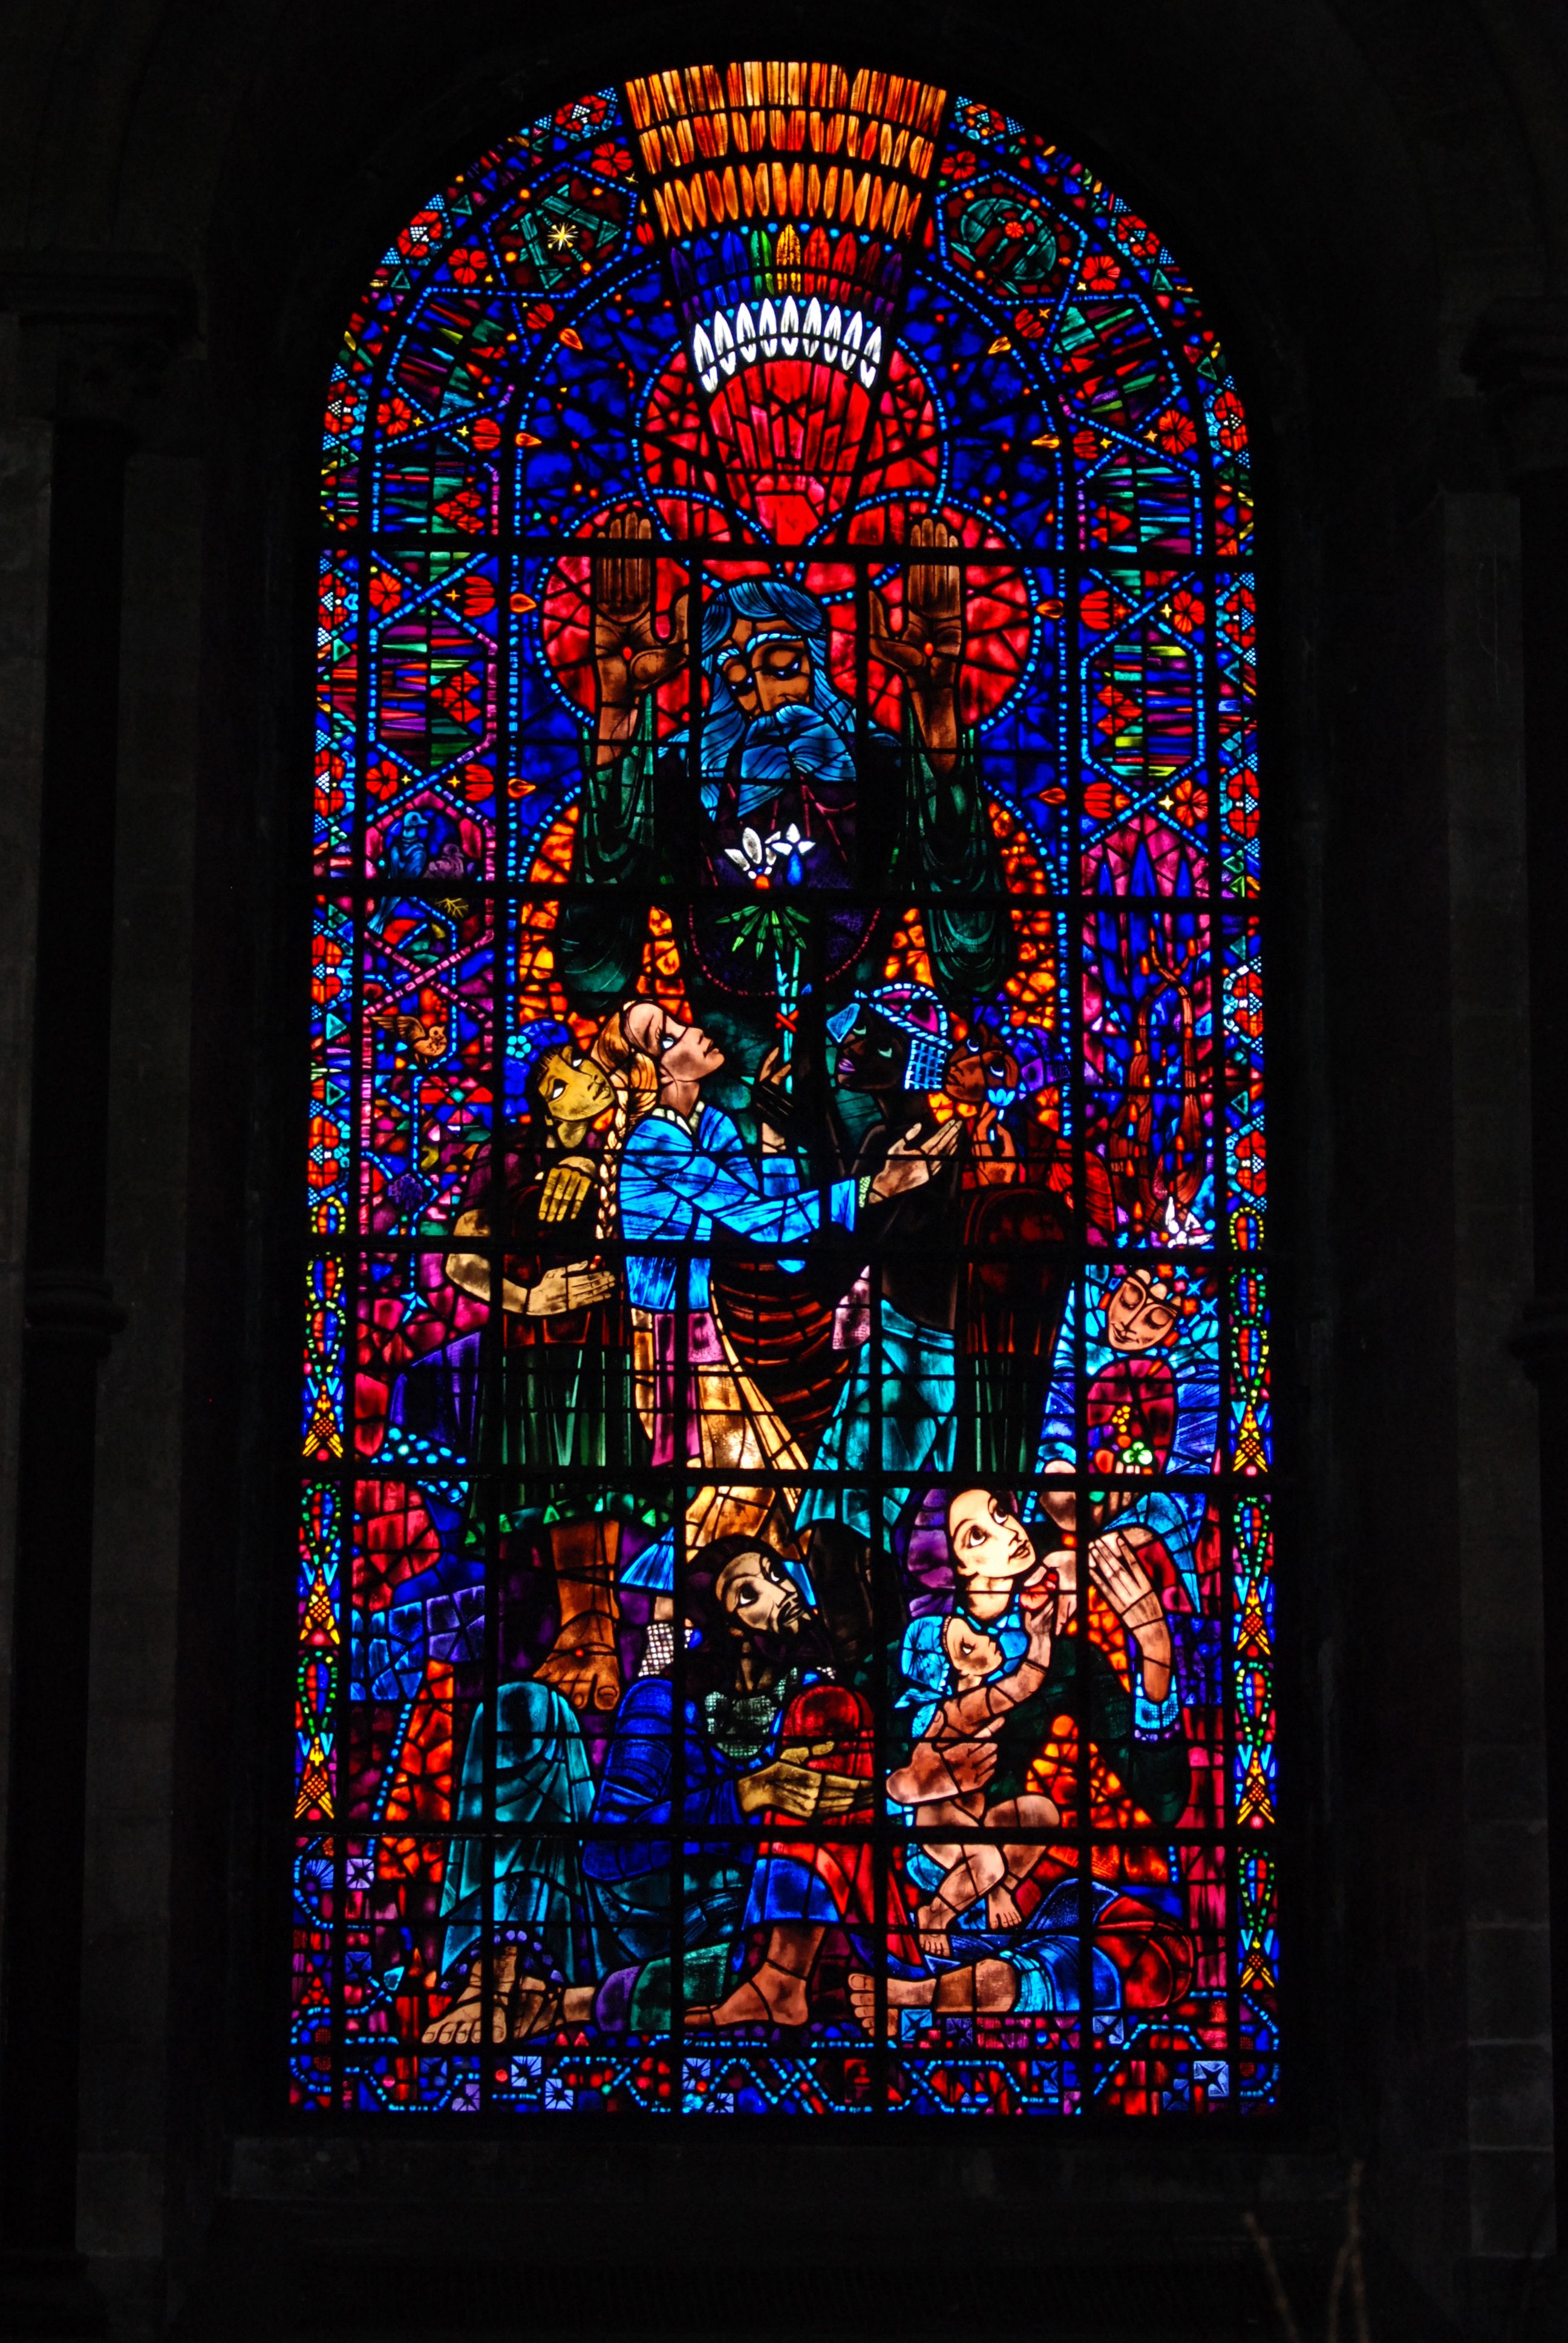
window, glass, church, cathedral, colorful, material, stained glass, religious, symmetry, stained, canterbury